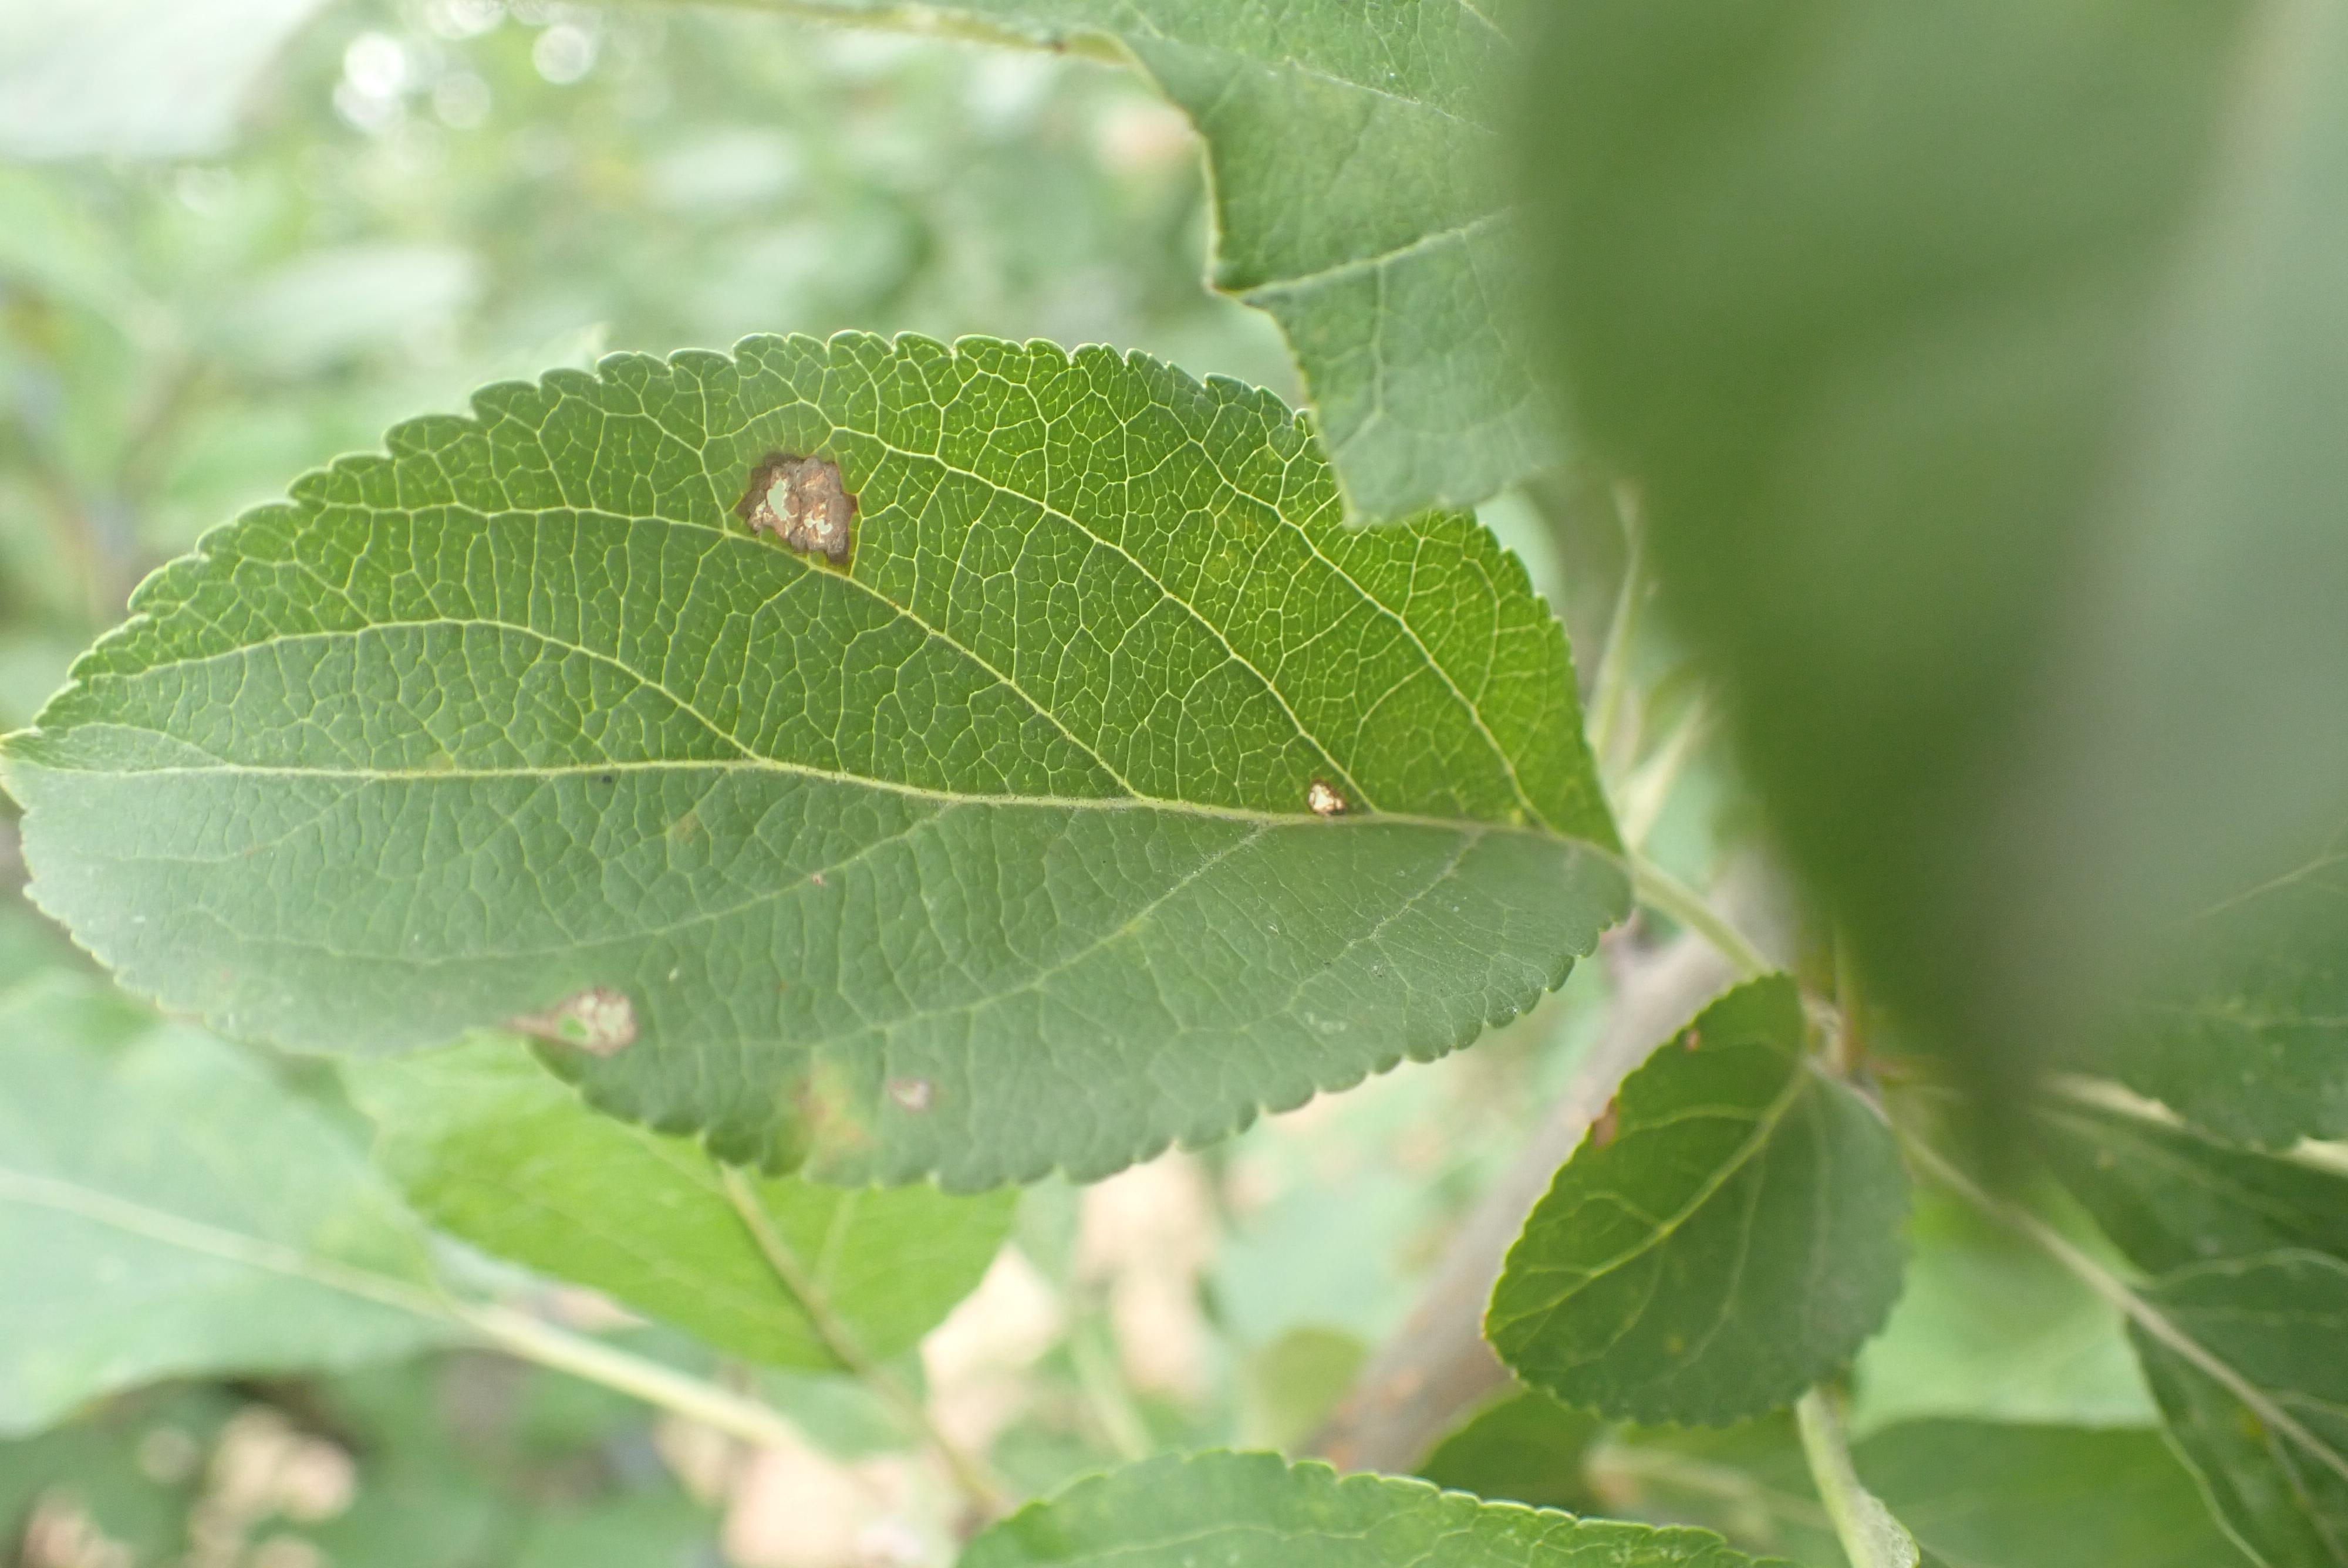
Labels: complex